Joseph O. Shelby

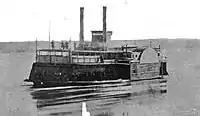
The USS "Queen City"

Following the Confederate attack on Fort Sumter in April 1861, Missouri Governor Claiborne Fox Jackson refused Lincoln's call for volunteers and maneuvered to take the state out of the Union. The resulting friction between state and federal militias vying for control of the St. Louis Arsenal led to the Camp Jackson affair and the creation of the pro-secession Missouri State Guard.